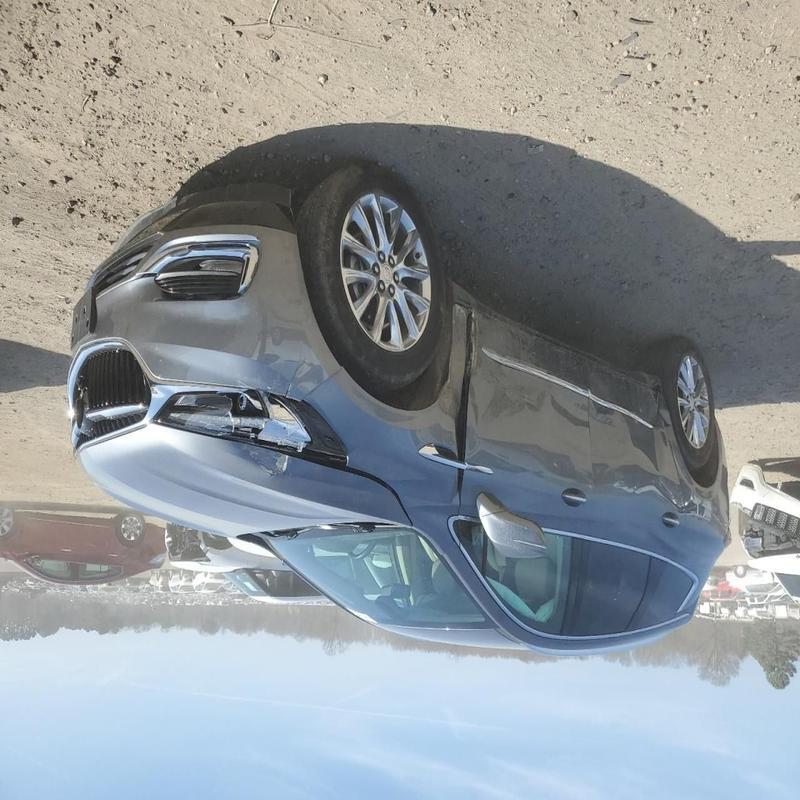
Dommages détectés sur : pare-choc avant, feu avant droit, capot, aile avant droite, porte avant droite, porte arrière droite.
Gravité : majeur